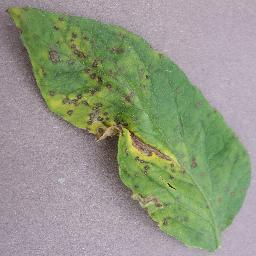
Label: Tomato___Septoria_leaf_spot